Mark Robson (film director)

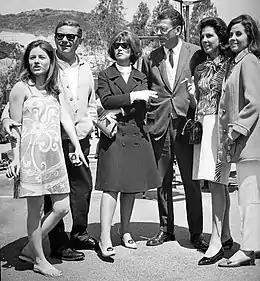
On set of "Valley of the Dolls" (1967), L–R: Patty Duke, Mark Robson, Lee Grant, David Weisbart (producer), Jacqueline Susann (author of book), and Barbara Parkins

Robson produced and directed "From the Terrace" (1960) starring Paul Newman. He produced "The Inspector" (1962) and "Nine Hours to Rama" (1963), the latter of which he also directed. After completing that film, Robson left Fox after a five-year association.